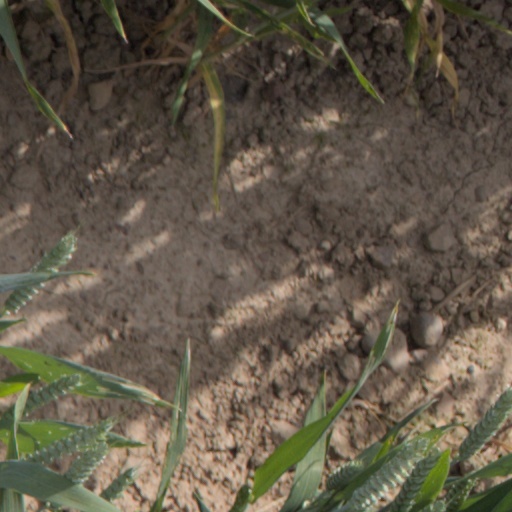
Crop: wheat